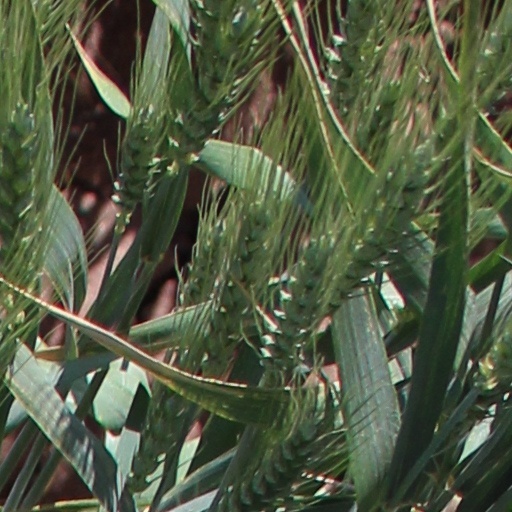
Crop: wheat